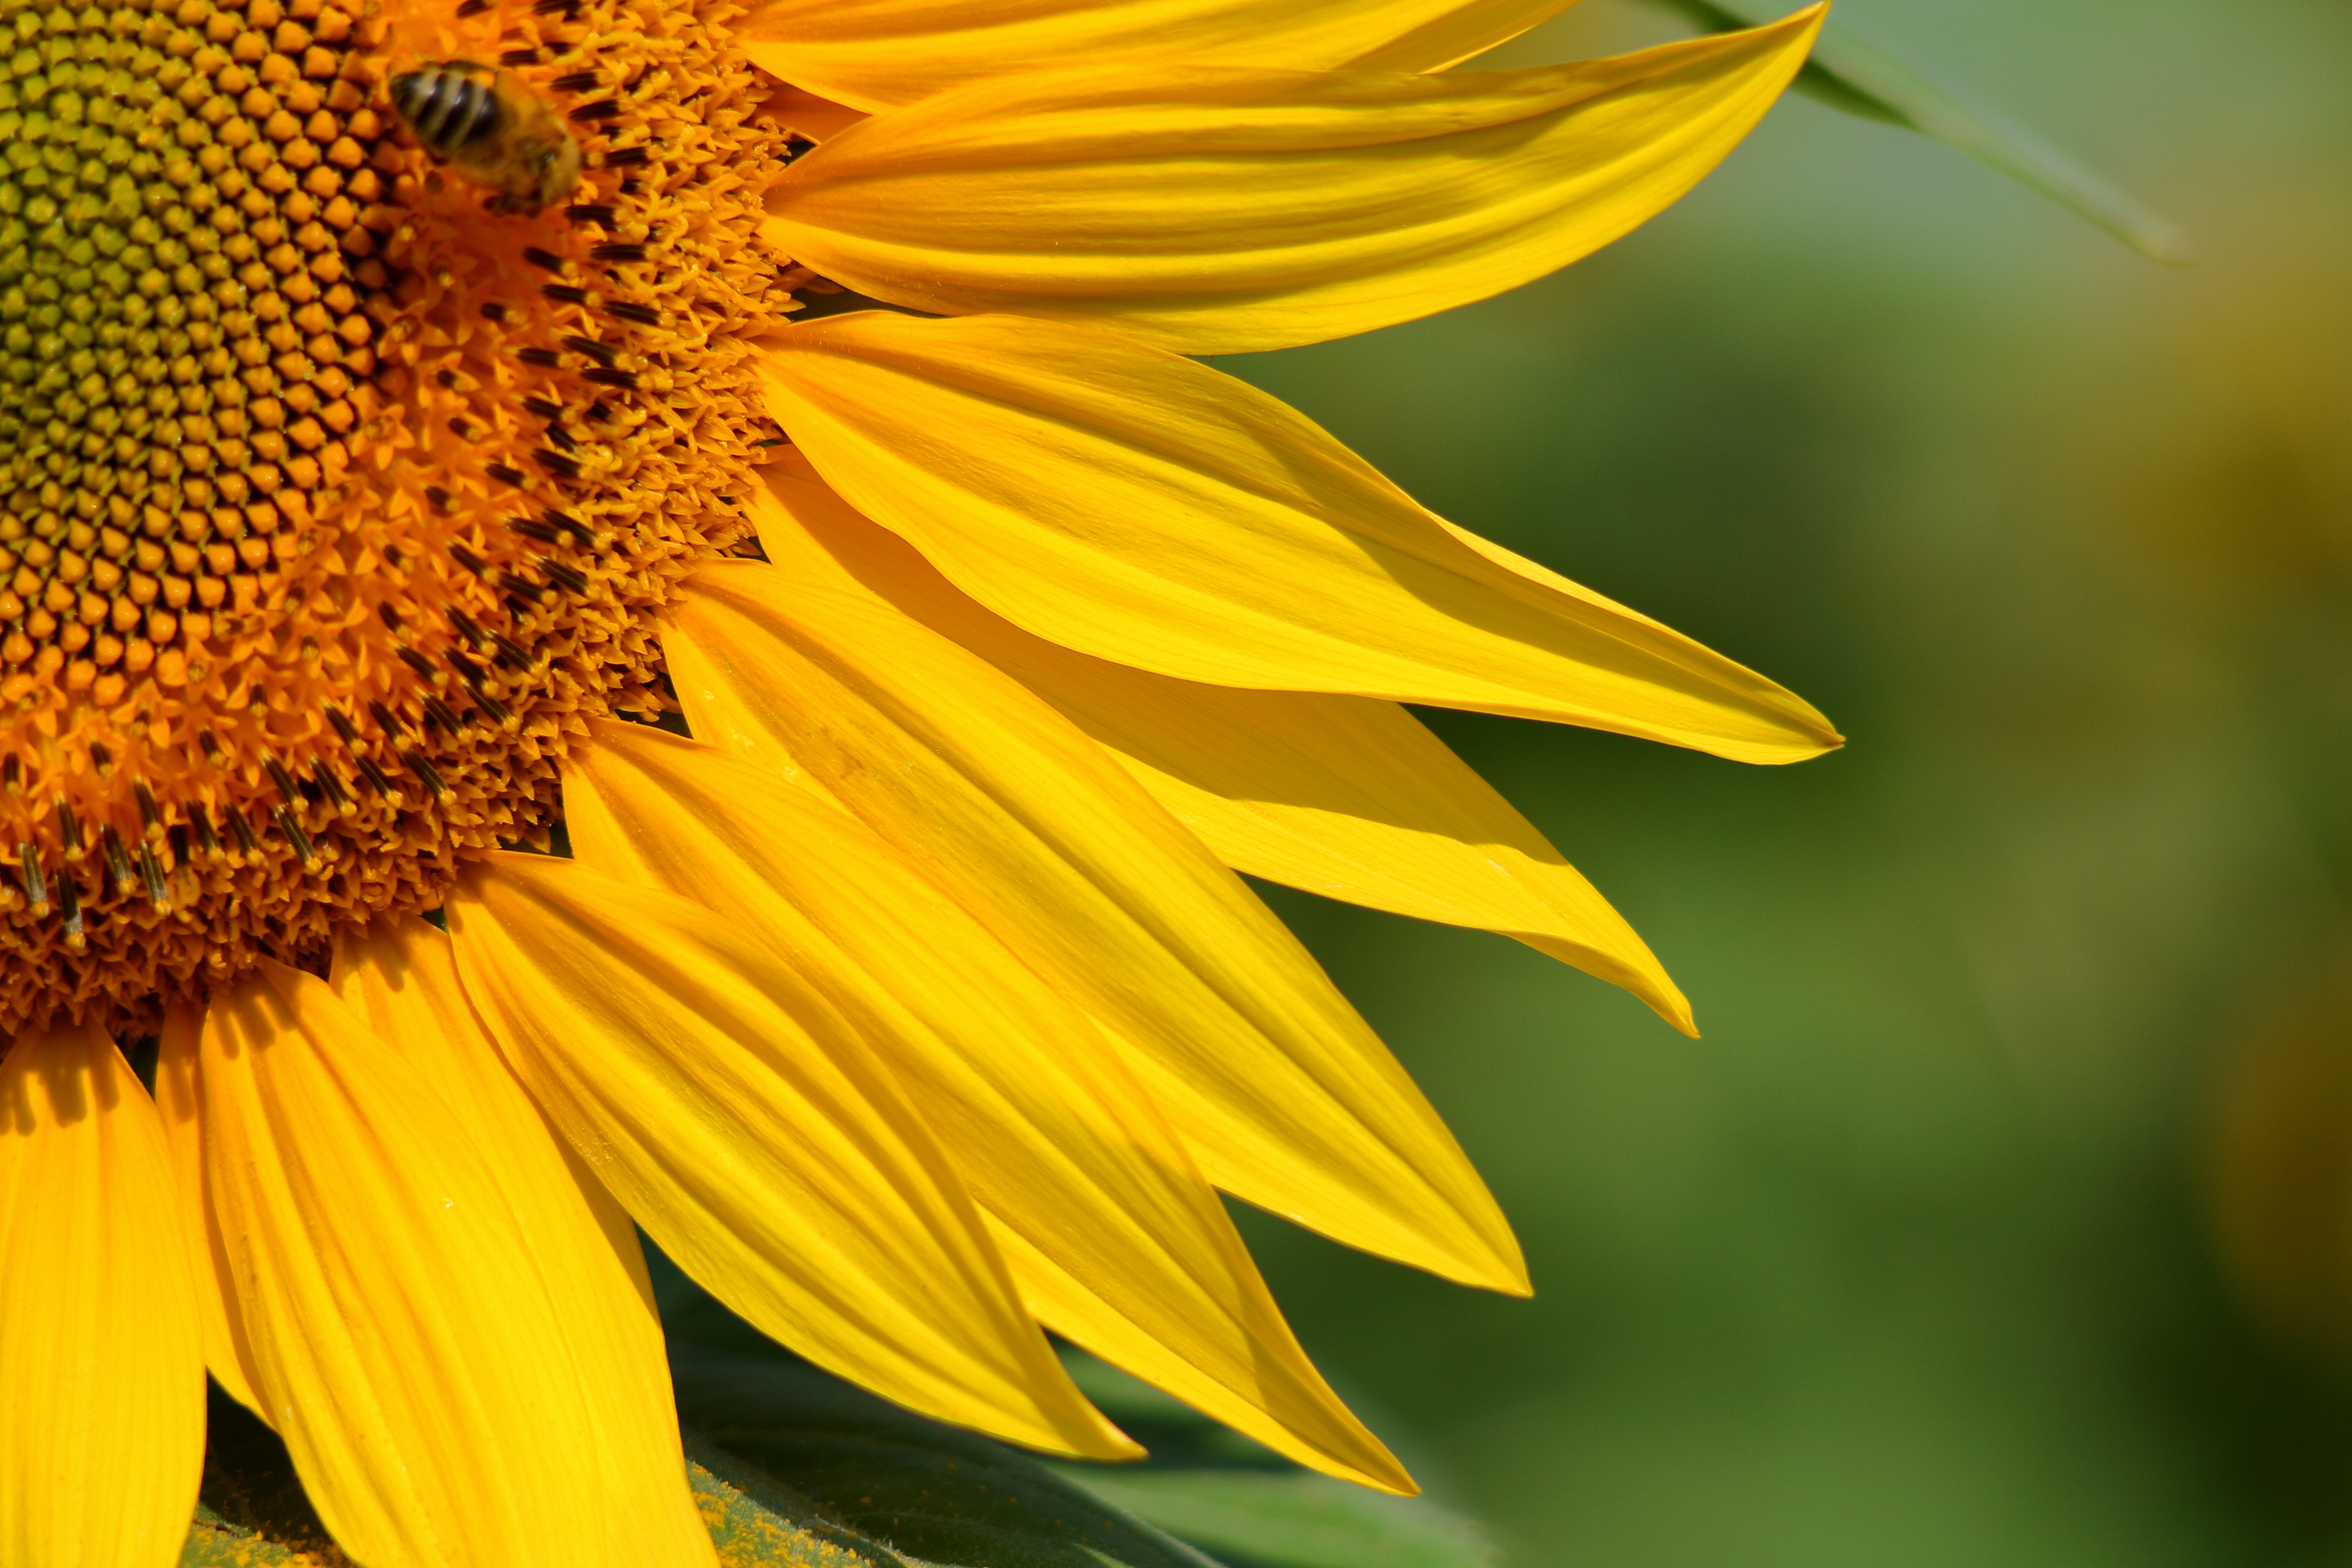
sunflower, flowers, sun, summer, oil, delicate, plant, green, earth, sky, yellow, flora, field, natural, agriculture, farm, fresh, bloom, rural, flower, nature, petal, annual plant, herbaceous plant, close up, daisy family, cuisine, pollen, flowering plant, macro photography, wildflower, asterales, Pedicel, plant stem, Forb